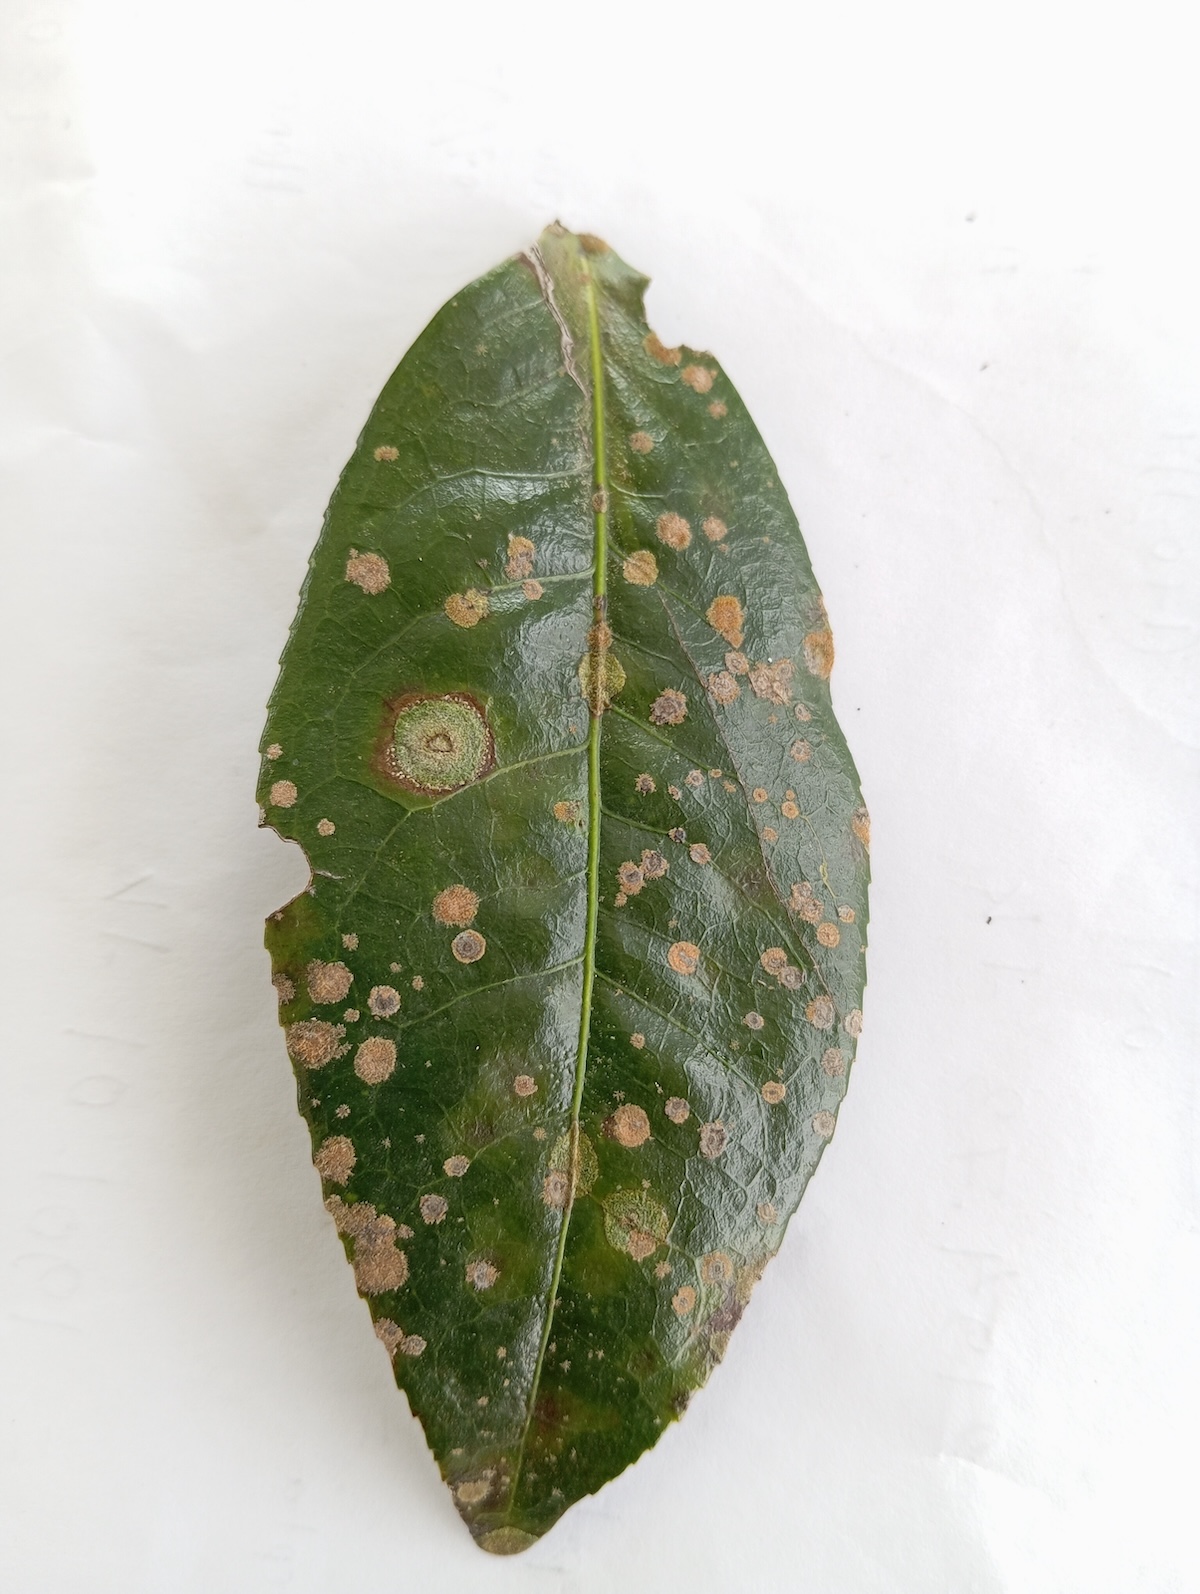
Label: Tea algal leaf spot